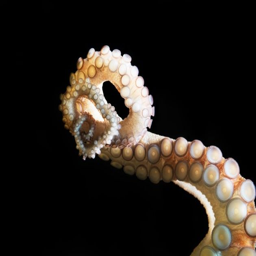
why an octopus never gets tangled experiment with amputated limbs shows how motion of the arms is independent of central brain 's control .